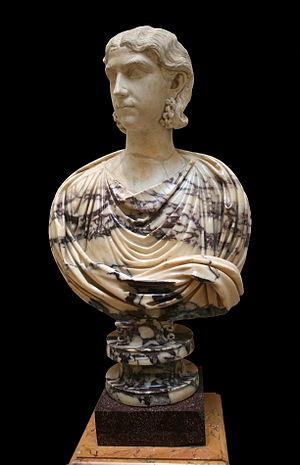
Portrait de femme sur un buste probablement moderne en marbre Pavonazzetto, œuvre romaine.
Cet article présente la liste des variétés de marbres antiques, de différentes couleurs, utilisées durant l'Antiquité et surtout l'Empire romain.